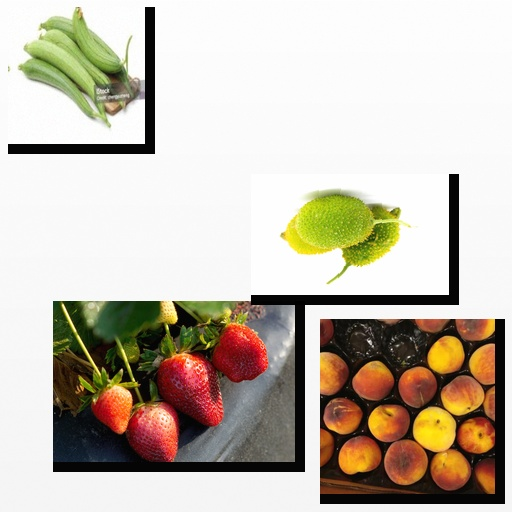
Food items: peach, strawberry, spiny_gourd, sponge_gourd